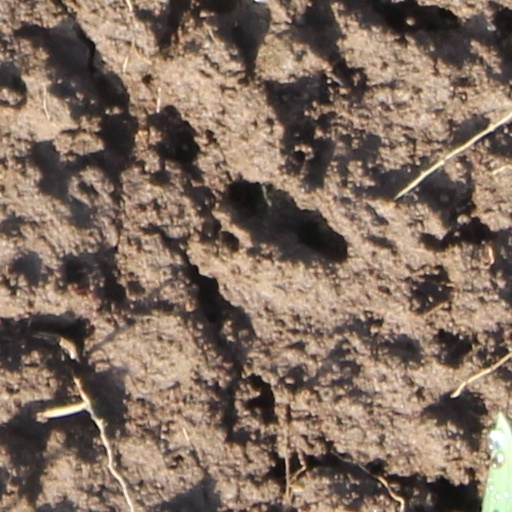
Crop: wheat